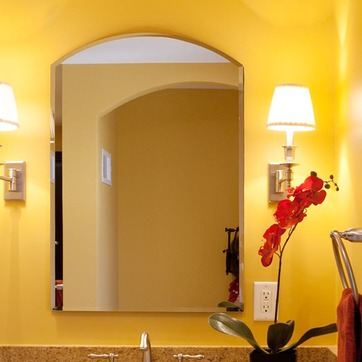
Material: mirror